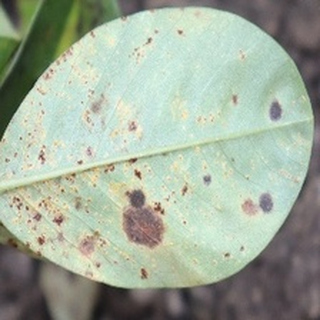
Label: groundnut_rust